Ram Inthra 3 MRT station

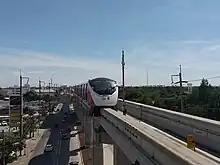
Train approaching Ram Inthra 3

Ram Inthra 3 station is a Bangkok MRT station on the Pink Line. The station is located on Ram Inthra Road, near Ram Inthra Soi 3 in Bang Khen district, Bangkok. The station has four exits. It opened on 21 November 2023 as part of trial operations on the entire Pink Line.